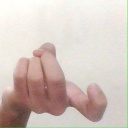
अक्षर: ज